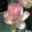
Label: tulip